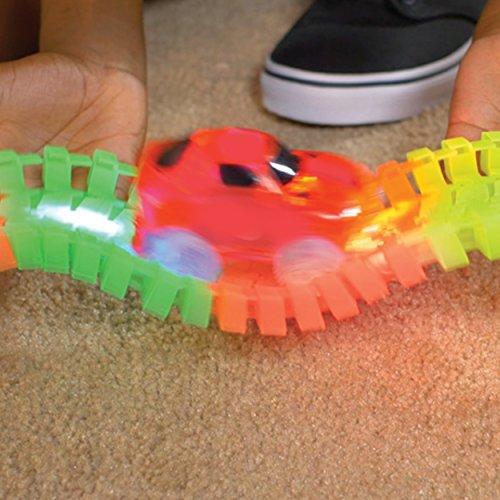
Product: Ontel Magic Tracks The Amazing Racetrack That Can Bend, Flex and Glow - As Seen On TV
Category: Toys & Games | Play Vehicles | Vehicle Playsets
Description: SERPENTINE DESIGN: Allows Magic Tracks to bend, flex, and curve in any direction.
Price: $19.94
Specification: ProductDimensions:11.2x10.6x11.4inches|ItemWeight:0.96ounces|ShippingWeight:1.72pounds(Viewshippingratesandpolicies)|DomesticShipping:ItemcanbeshippedwithinU.S.|InternationalShipping:ThisitemcanbeshippedtoselectcountriesoutsideoftheU.S.LearnMore|ASIN:B01L630XGA|Itemmodelnumber:TRACKS-MC12/3|Manufacturerrecommendedage:3yearsandup|Batteries:2AAbatteriesrequired.